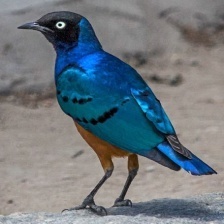
Species: SUPERB STARLING
Scientific name: LAMPROTORNIS SUPERBUS